Effects of cannabis

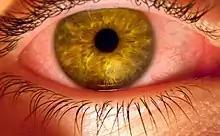
Bloodshot eye

Some of the short-term physical effects of cannabis use include increased heart rate, dry mouth, reddening of the eyes (congestion of the conjunctival blood vessels), a reduction in intra-ocular pressure, muscle relaxation, and a sensation of cold or hot hands and feet.